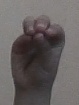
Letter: ha